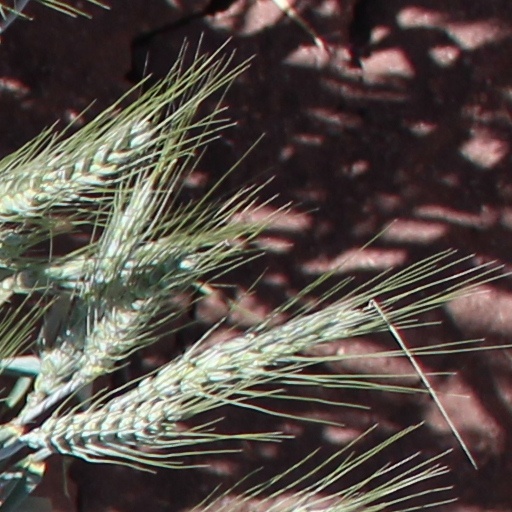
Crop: wheat